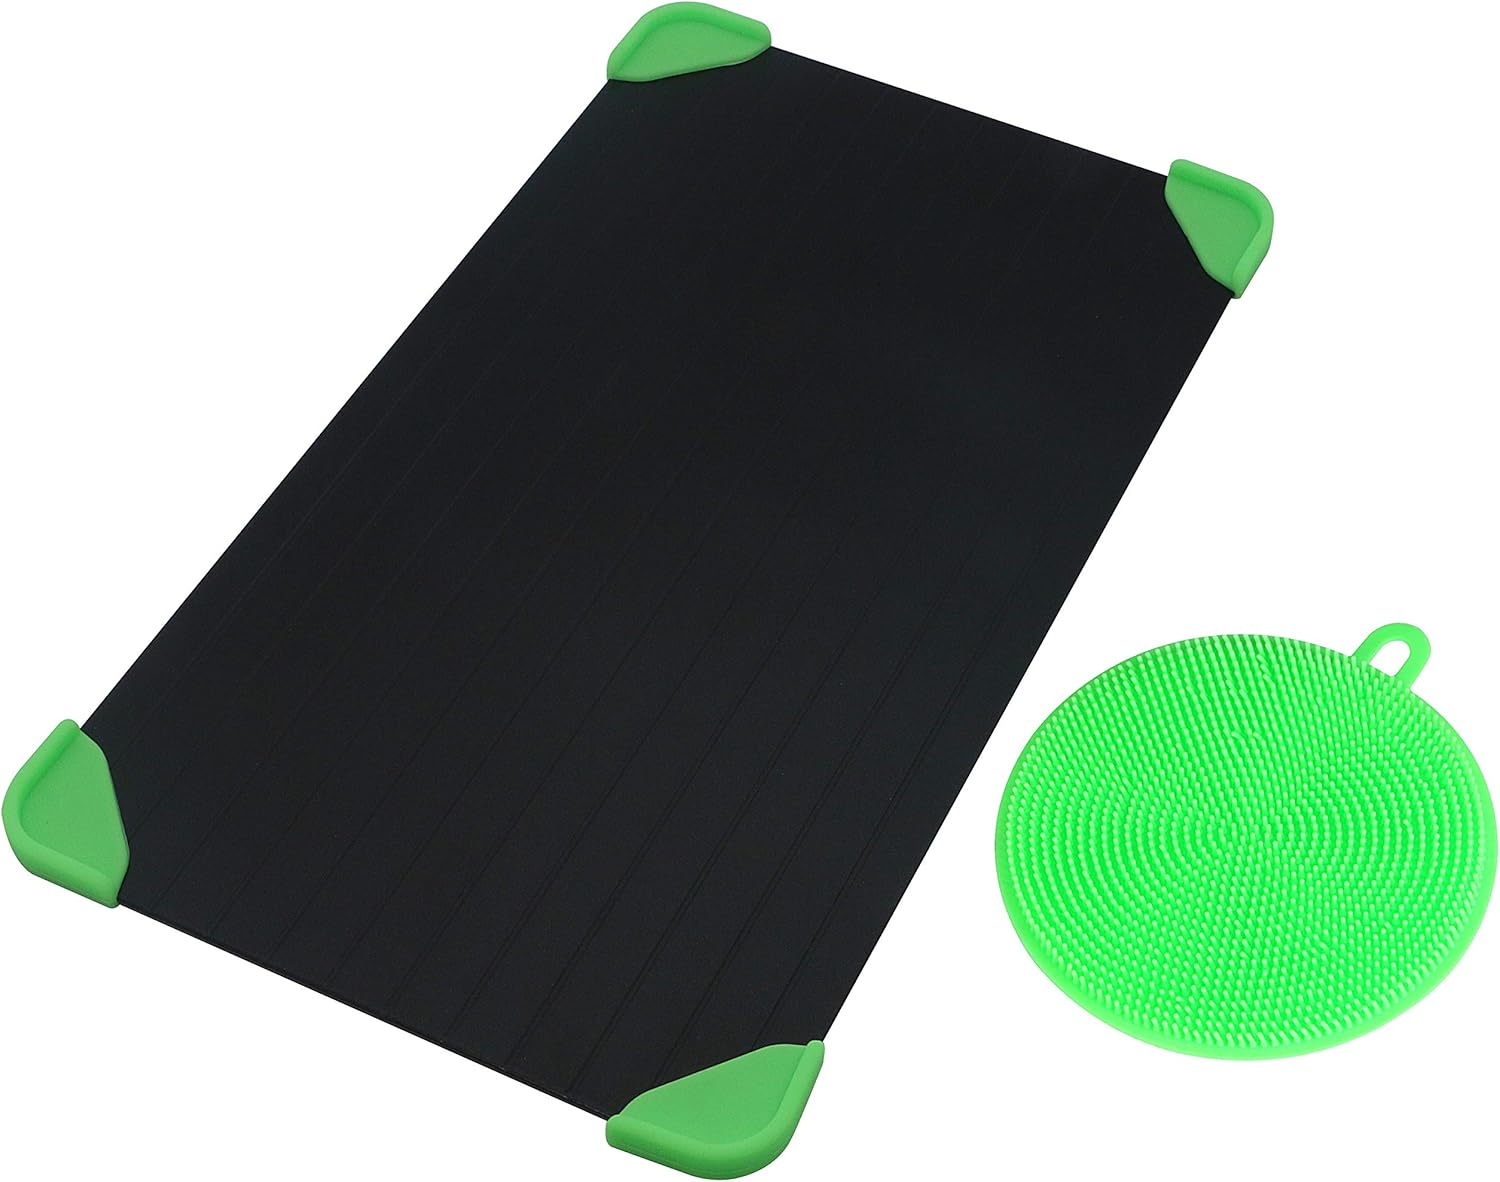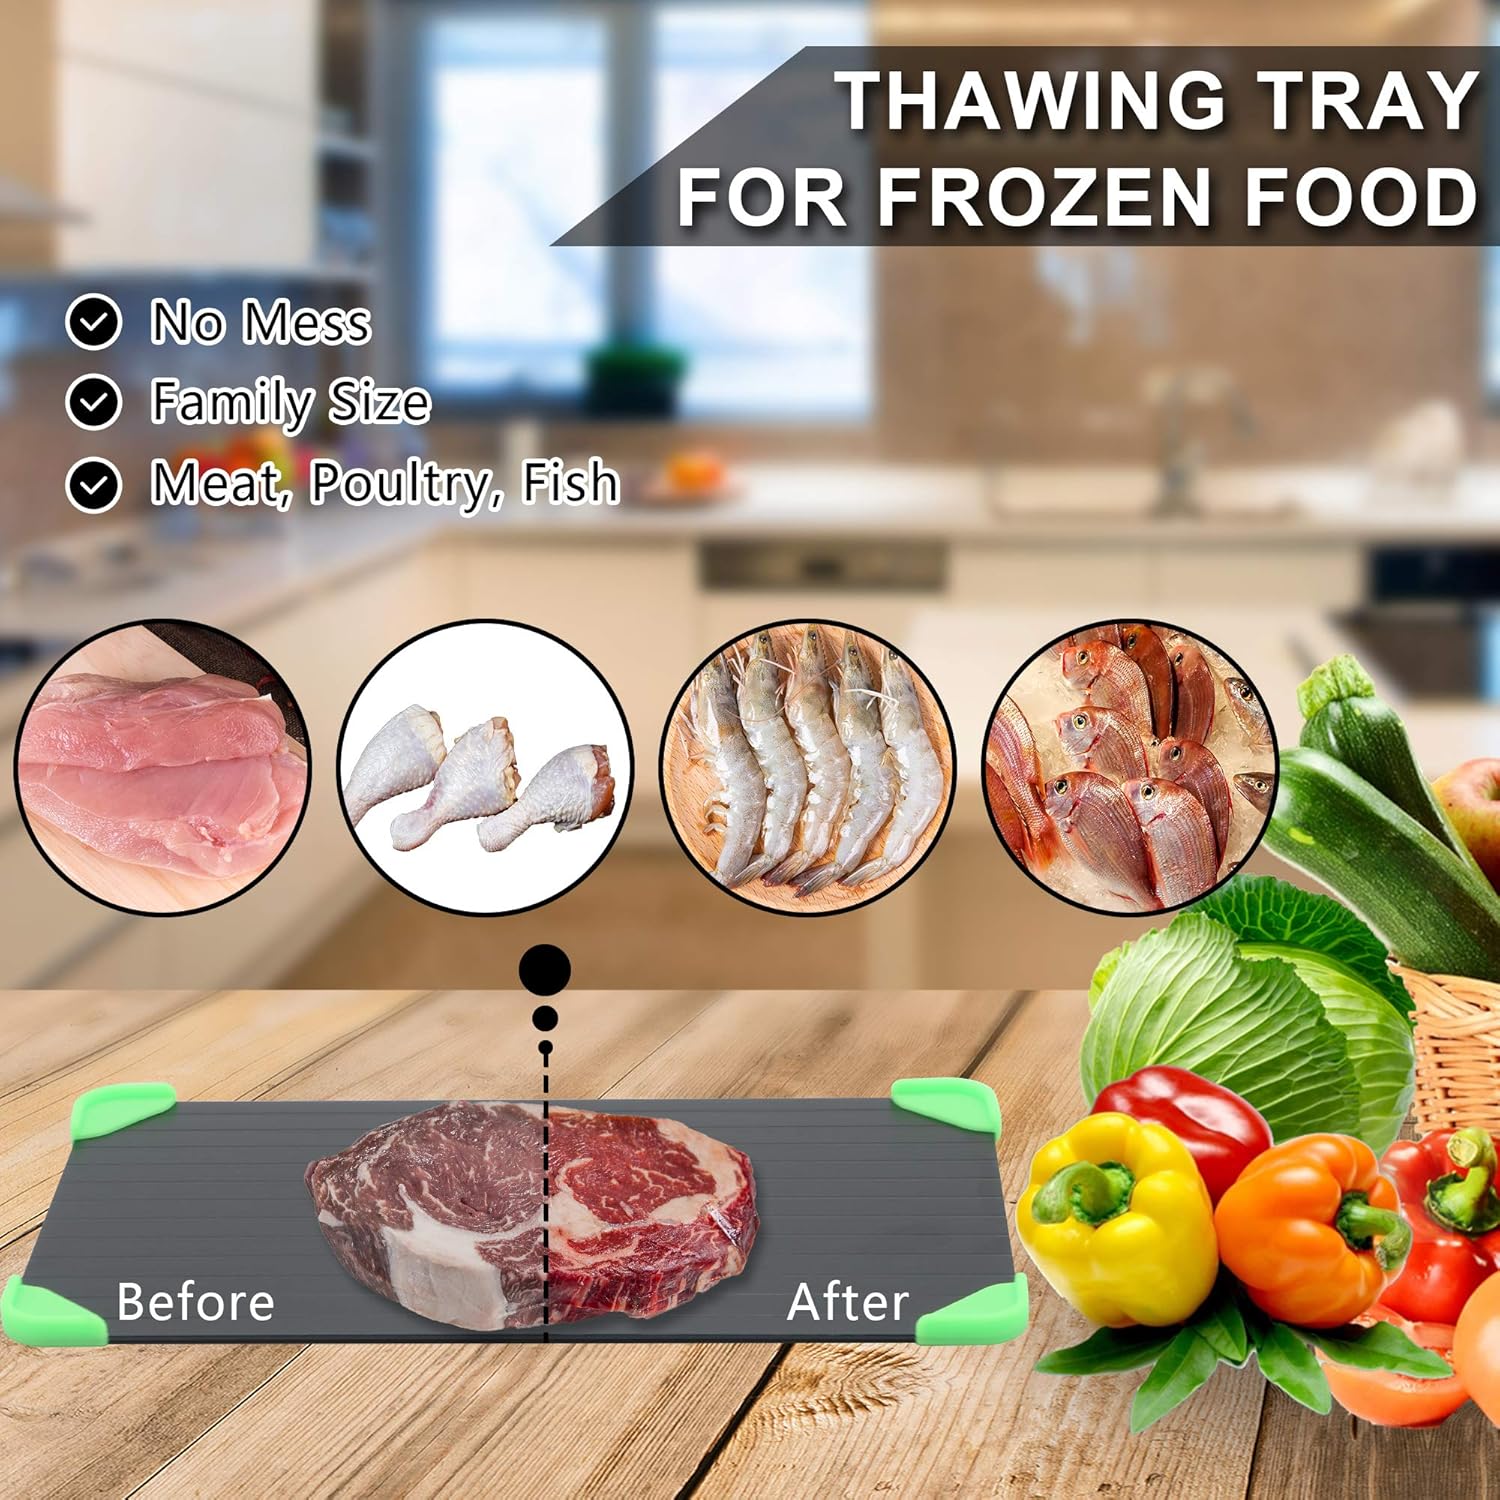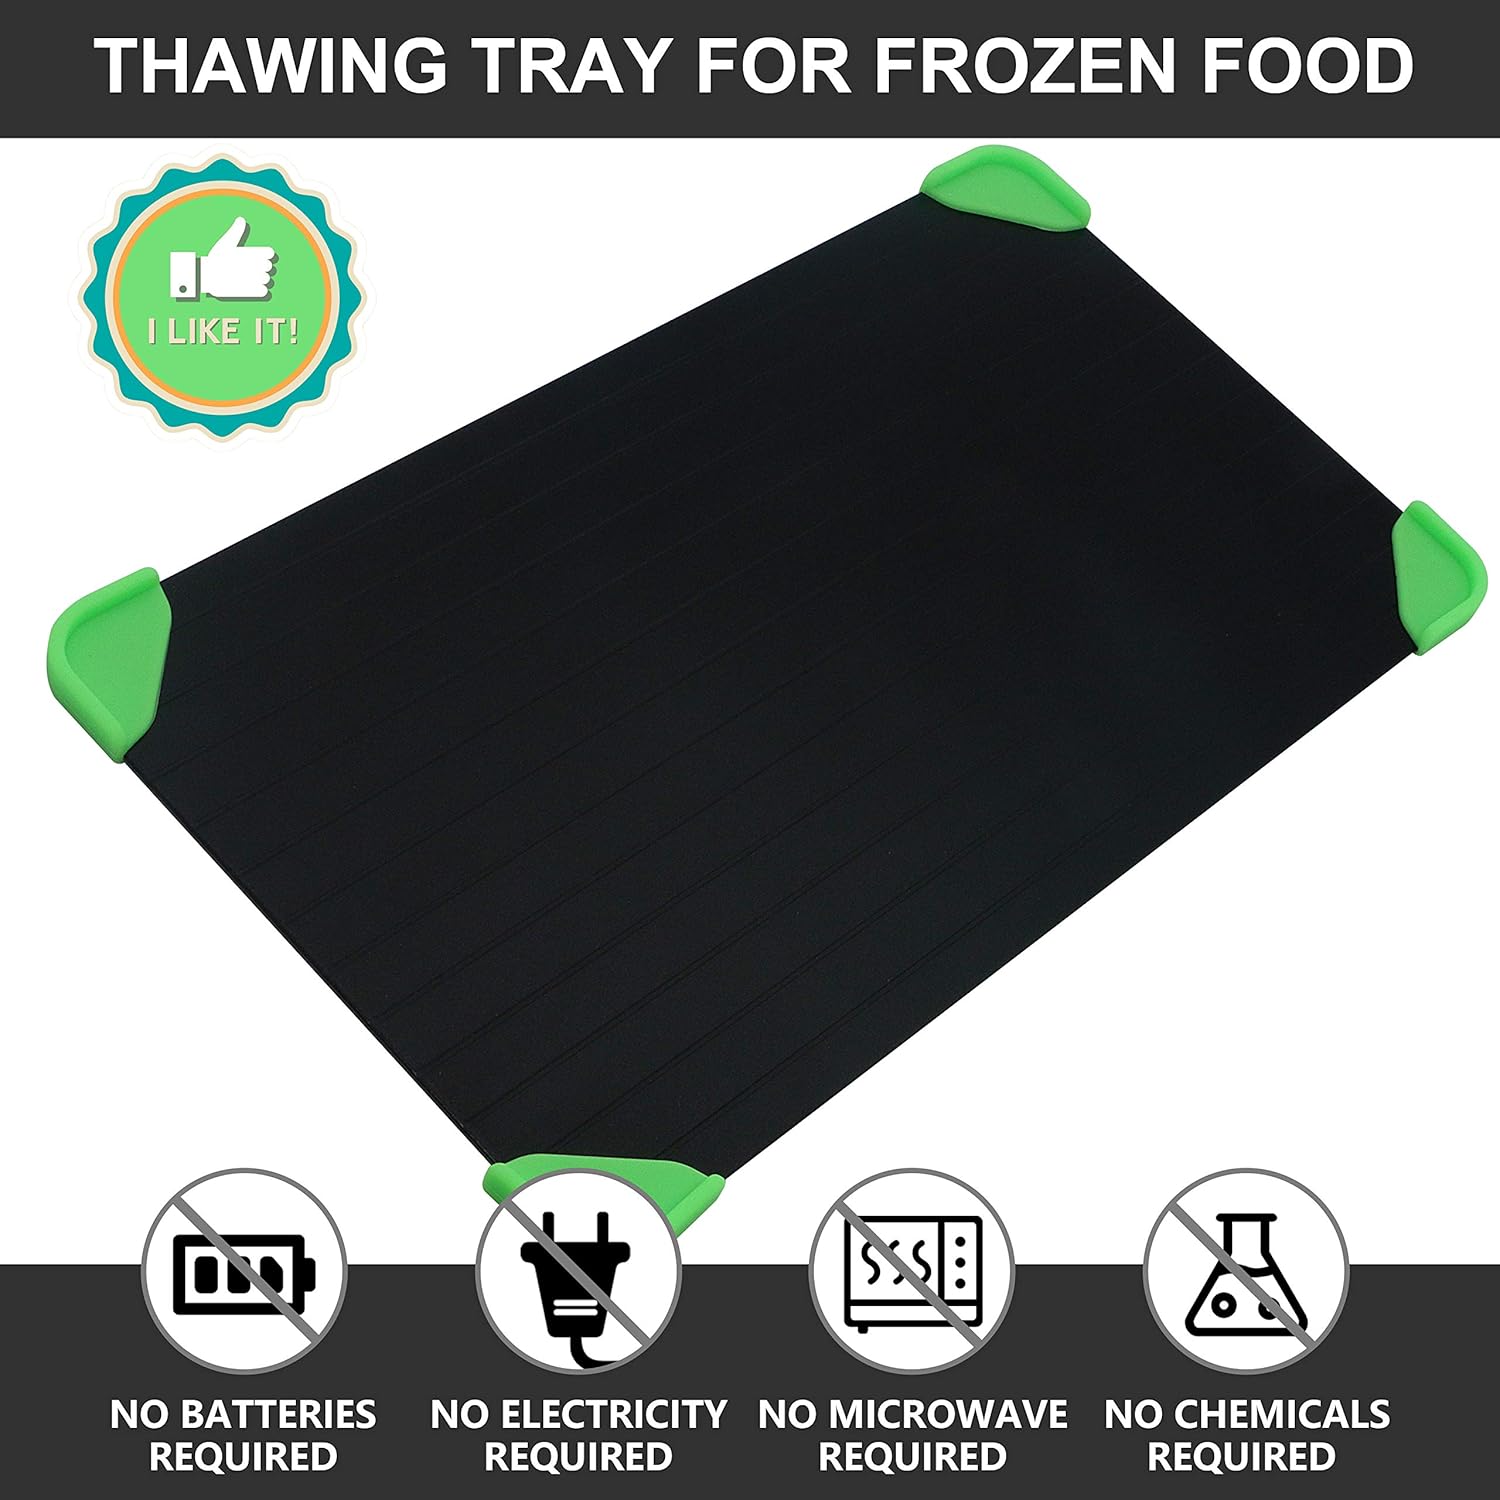
BBQ Defrosting Tray – Thawing Tray for Frozen Meat – ECO Rapid Thaw | Food-Safe Aluminum Defrosting Plate Board – Fast Defrosting Premium Miracle Thaw Defrosting Board |High Density Non-Stick Thaw
Category: Amazon Home
We made a mission in designing outstanding products and accessories to make your everyday life easier and more enjoyable. That’s why Label of Prestige works only with top quality materials and advanced manufacturing techniques that help us deliver premium household products guaranteed to meet your high expectations. Your satisfaction is of the utmost importance, so we are always at your service to address any issues or concerns. Enjoy Mouthwatering Home-Cooked Meals with Our Defrosting Tray! This professional thawing tray is everything you need to make any cooking sessions more fun and convenient. Made with premium quality materials, our defrosting tray makes an excellent job at defrosting any frozen meat, vegetables, pizza, or other goods in a natural and safe way, without any mess involved. The thawing board is thick, durable, with a smooth finish that provides fantastic air circulation and thermal conductivity, helping the food defrost faster while retaining its moisture and nutrients. Easy to clean and handle, our thaw board is an excellent kitchen accessory that helps you spend less time on preparing the dinner and more time enjoying it. Some of the amazing features of this product: Premium defrosting tray; Premium defrosting tray; Includes a silicone cleaning wipe; Includes a silicone cleaning wipe; Made with top-quality materials; Made with top-quality materials; Food-grade finish; Food-grade finish; 4 detachable silicone covers; 4 detachable silicone covers; Easy to handle; Easy to handle; Accelerated defrosting process; Accelerated defrosting process; Durable and sturdy; Durable and sturdy; Natural and safe thawing; Natural and safe thawing; Non-sticky and odorless surface; Non-sticky and odorless surface; Easy to clean and maintain; Easy to clean and maintain; Excellent thermal conductivity; Excellent thermal conductivity; Enhanced air circulation; Enhanced air circulation; Perfect for frozen pizza, beef, poultry, pork, vegetables, fish, and so much more; Perfect for frozen pizza, beef, poultry, pork, vegetables, fish, and so much more; Dimensions: 14 x 7.9 x 2-inch. Dimensions: 14 x 7.9 x 2-inch. Bring a practical addition to your kitchen & choose Label of Prestige defrosting tray!
Features: A Must in Your Kitchen: Defrosting rock-solid frozen meat is now so much easier with the Label of Prestige defrosting tray! In comparison with microwave defrosting, our defrosting plate for meat delivers a gradual but natural and efficient thawing process, without affecting the nutritional value of the food. | Natural and Safe Defrosting: This thawing plate for frozen meat has an excellent thermal conductivity and a consistent airflow from above and below. In this way, it can help accelerate the natural defrosting process while preserving the nutrients, moisture, and juicy texture of the frozen meat. | Highest Quality Materials: Our defrosting plate board is made with premium quality materials, that meet the highest safety standards. Designed with food-grade aluminum material and a smooth finish, this thawing plate offers a natural and safe way to defrost frozen goods. | Versatile and Practical: This meat thawing board comes with 4 detachable silicone corner covers to prevent scratches and ensure more stability and better handling. Also, this elevated design promotes excellent air circulation for quick and efficient thawing of pizza, meat, vegetables, and other frozen food. | Bonus Cleaning Wipe: The Label of Prestige thawing tray arrives at your doorstep with a very practical addition: a silicone wipe that provides effortless cleaning. Also, the silicone bristles are gentle and soft, protecting the surface of this miracle thaw board.